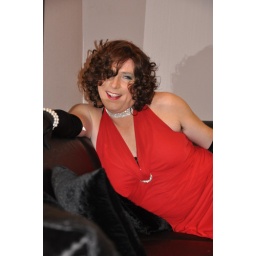
red dress in the lobby